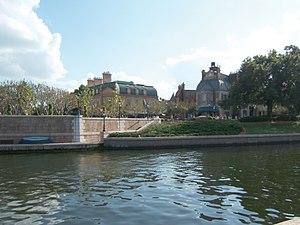
Le pavillon de la France fait partie du World Showcase dans le parc à thème Epcot de Walt Disney World Resort situé à Orlando dans l'État de Floride aux États-Unis.
Jérôme Bocuse, né le 12 juin 1969, est un chef cuisinier et un entrepreneur.